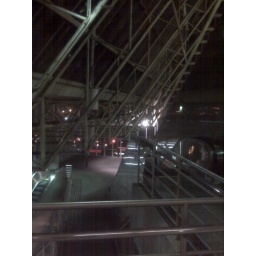
Alewife station, eating popcorn/respite in transit / night sky, car river / and there in a forgotten corner / giant lego, abandoned.